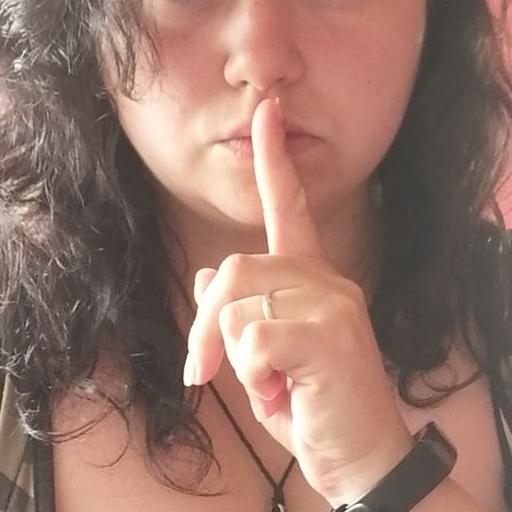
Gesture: mute